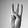
ASL letter: W